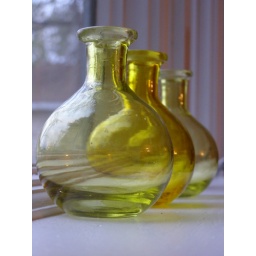
Empty glass jars in display on our kitchen window